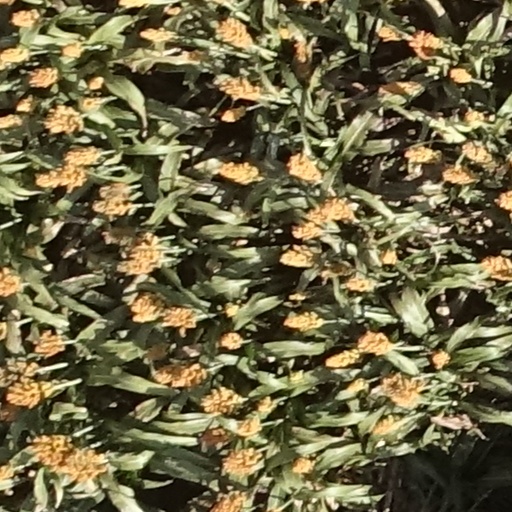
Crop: sorghum